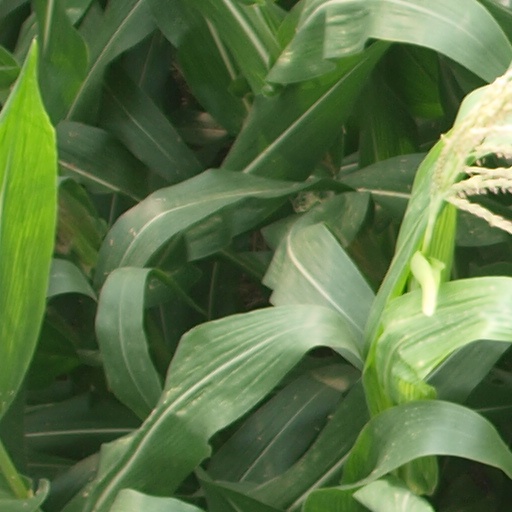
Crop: maize; corn